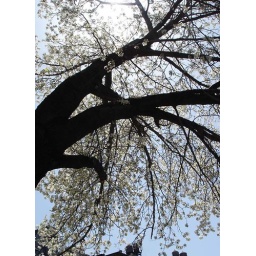
outdoors, in the daytime, trees are blooming bright white - under their shade, you forget where you are.